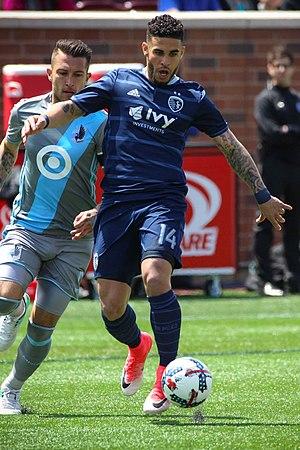
Dominic « Dom » Dwyer, né le 30 juillet 1990 à Cuckfield, est un joueur international américain de soccer. Il évolue au poste d'attaquant avec le Orlando City SC en MLS.